Fort Vredeburg Museum

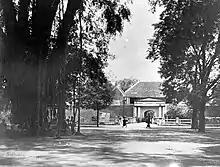

In 1760, after the foundation of the new Kraton Ngayogyakarta Hadiningrat, the Dutch governor of North Java coast Nicolaas Harting requested a fort to be built in Yogyakarta. The barracks was built on a plot provided by Sultan Hamengkubuwono I, the first fort was a simple wooden fort with four bastions. Later in 1767 the fortress was extended and converted into a more permanent structure under supervision of a Dutch architect Frans Haak. After its completion in 1787 the fort was named "Fort Rustenburg" ("resting fort" in Dutch).